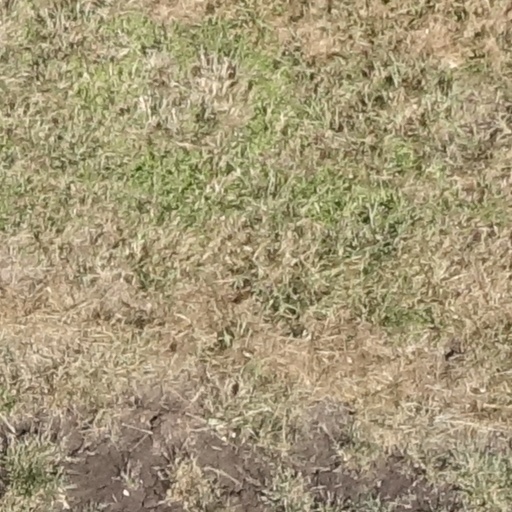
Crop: sorghum